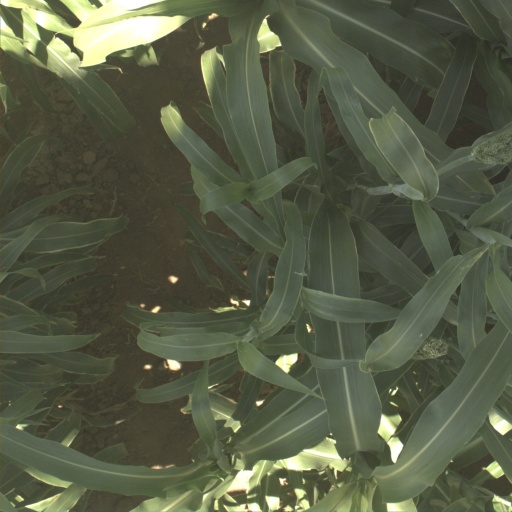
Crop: sorghum